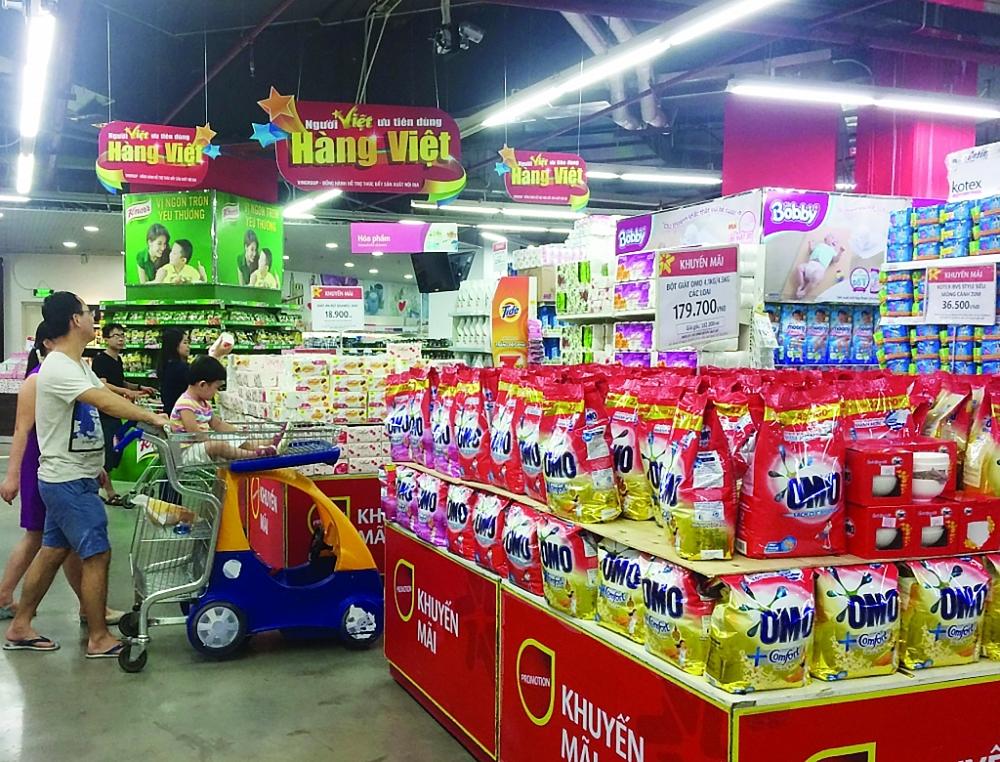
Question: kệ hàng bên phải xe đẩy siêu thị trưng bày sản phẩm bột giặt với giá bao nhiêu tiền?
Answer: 179 700 đồng